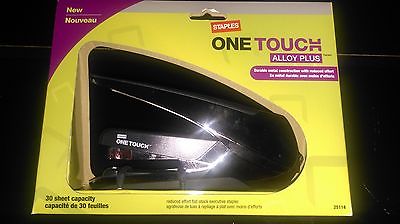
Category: stapler